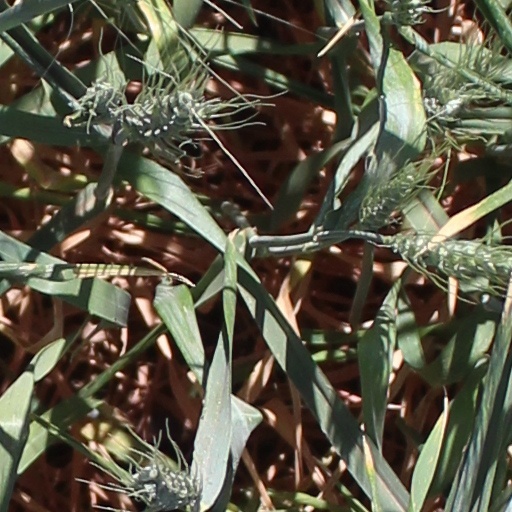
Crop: wheat